Angell Town

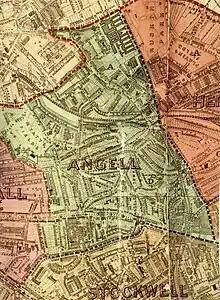
Angell estate owned and bequeathed by John Angell in 1784

The John Angell that wrote the will is the son of John and Caroline Angell and the grandson of Justinian (John) Angell and the great great grandson of William Angell.